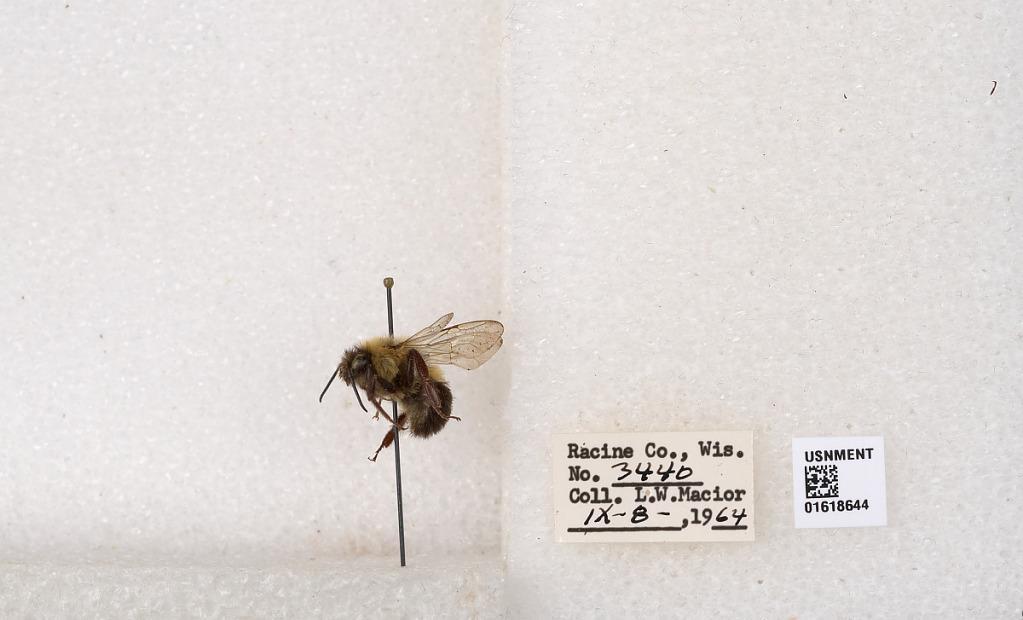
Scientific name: Bombus impatiens Cresson
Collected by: L. Macior
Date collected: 1964-9-8
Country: United States
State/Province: Wisconsin
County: Racine
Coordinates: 42.7299, -87.8123